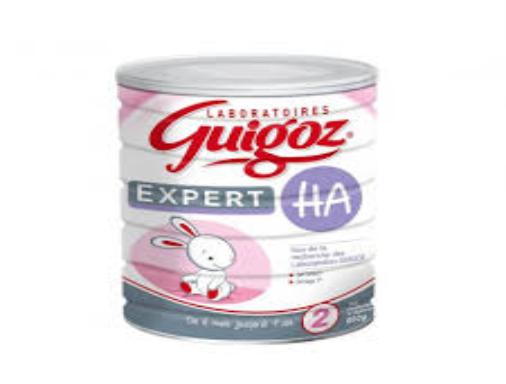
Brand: Guigoz
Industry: Food